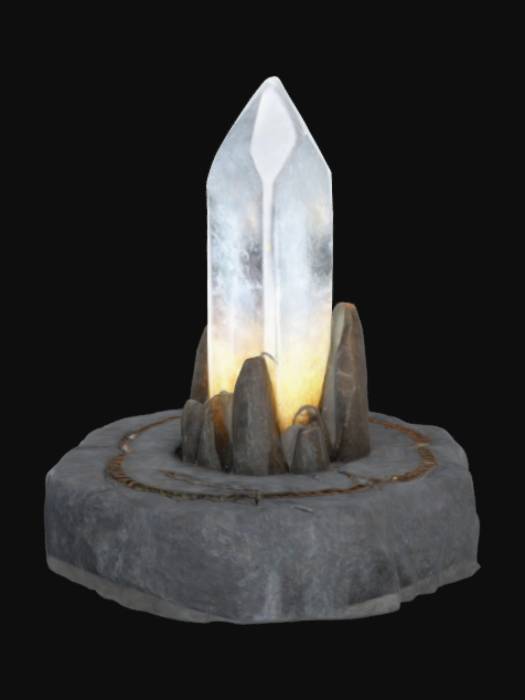
미적 점수 (1~10점): 8